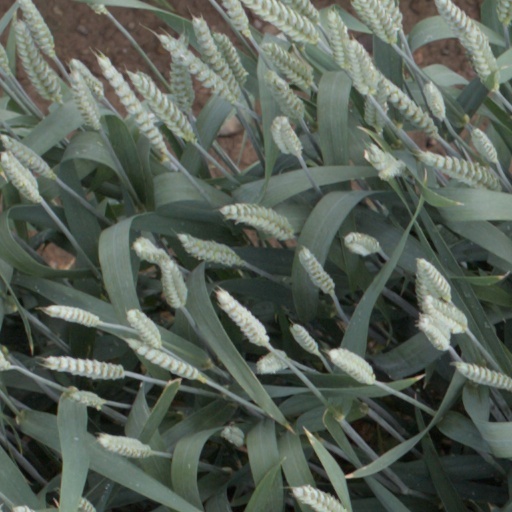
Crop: wheat